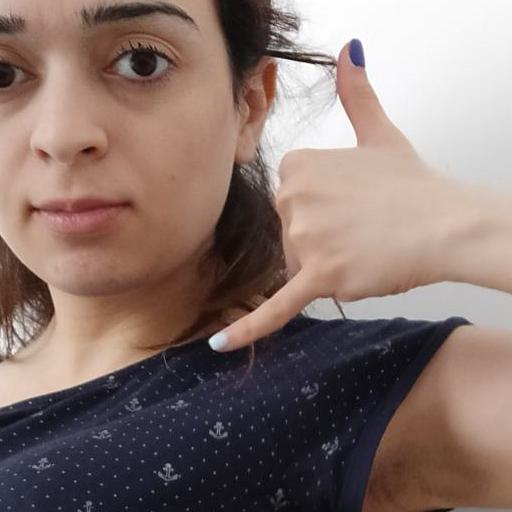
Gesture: call